Gmina Łazy

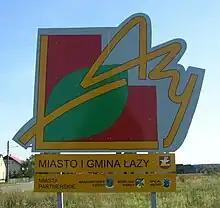
Gmina Łazy-tablica wjazdowa

Gmina Łazy is an urban-rural gmina (administrative district) in Zawiercie County, Silesian Voivodeship, in southern Poland. Its seat is the town of Łazy, which lies approximately south of Zawiercie and north-east of the regional capital Katowice.